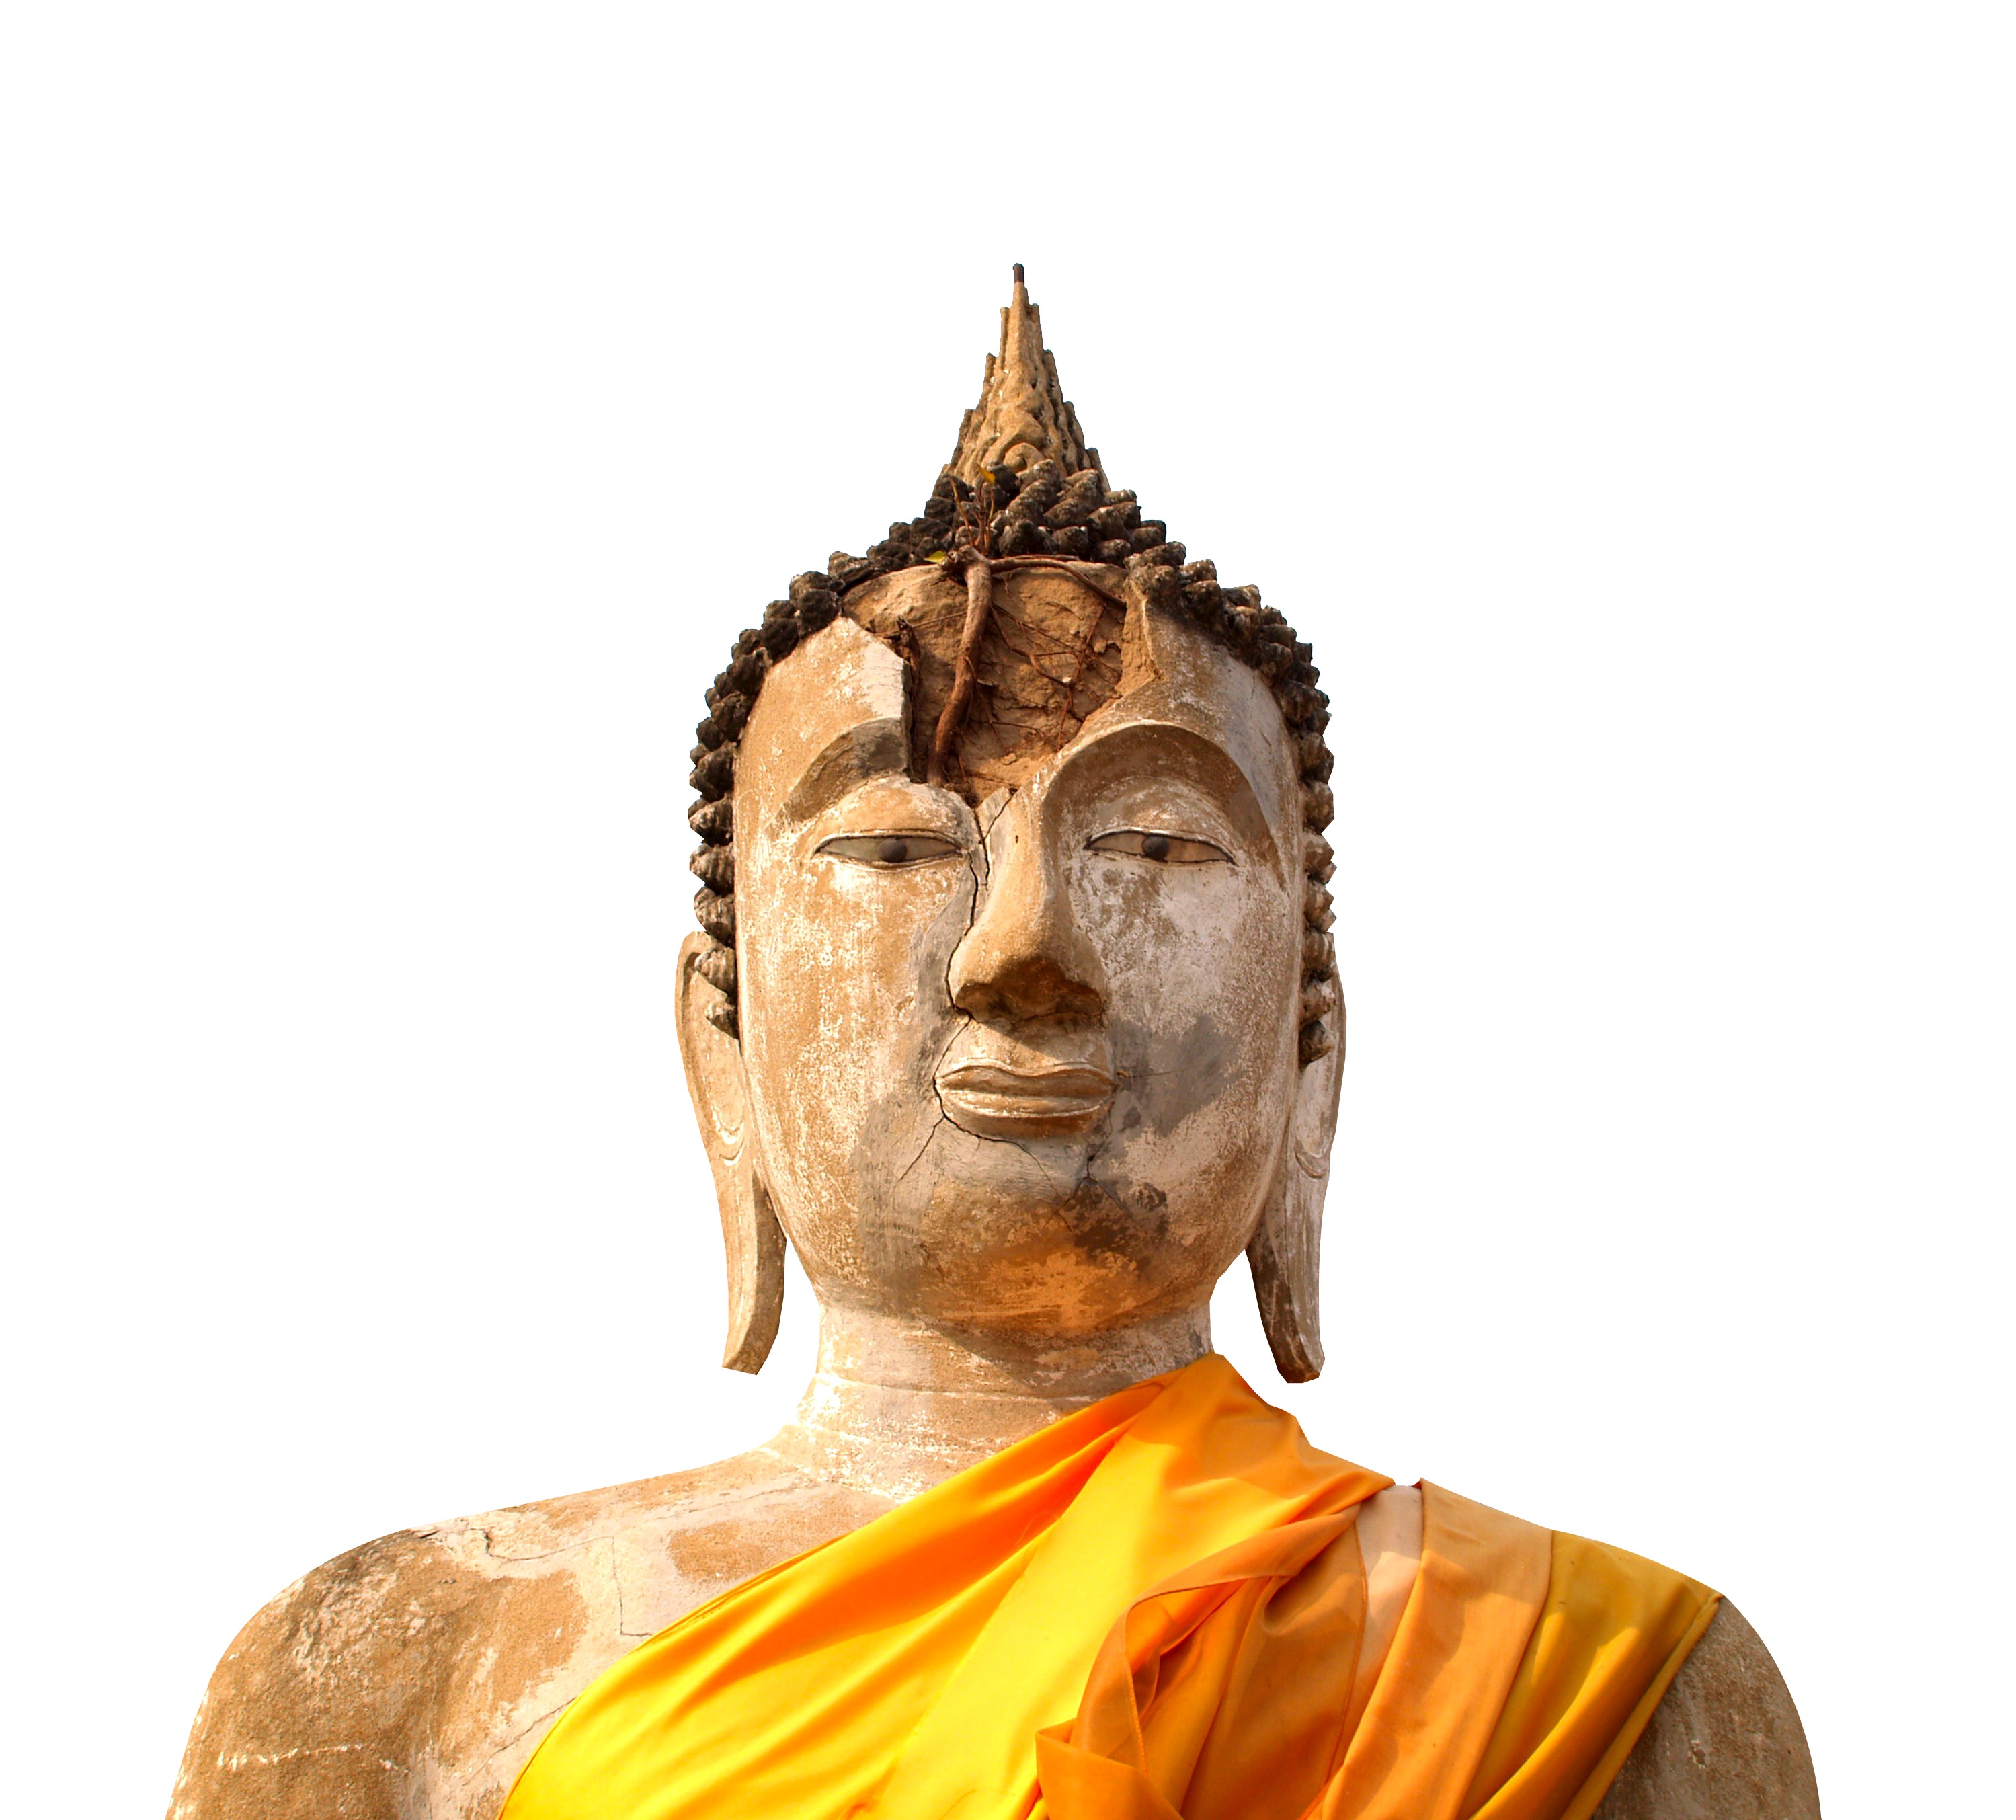
hand, architecture, white, antique, old, stone, monument, travel, statue, sitting, monk, meditate, buddhist, buddhism, religion, asia, ancient, landmark, historic, brick, thailand, pray, sculpture, religious, art, gold, temple, shrine, buddha, prayer, beautiful, history, famous, unesco, sacred, carving, century, thai, traditional, wat, ayutthaya, cultural, decorate, southeast, orient, angkor, buddah, chaimongkol, yai, gautama buddha